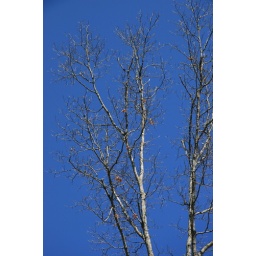
A beautiful sky and a winter tree in Highlands